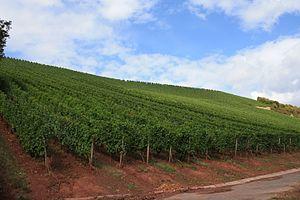
Le bassin de Mayence est un bassin sédimentaire fossiles de la Hesse rhénane, dont la majeure partie provient du plus jeune tertiaire, il y a environ 31 à 19 MA. À cette époque, le bassin de Mayence était paléographiquement la baie d'un bras qui, dans l'Oligocène reliait brièvement la mer du Nord qui, à cette époque, était encore beaucoup plus au sud, avec le Paratéthys occidental, une mer annexe du Théthys occidental largement fermée.